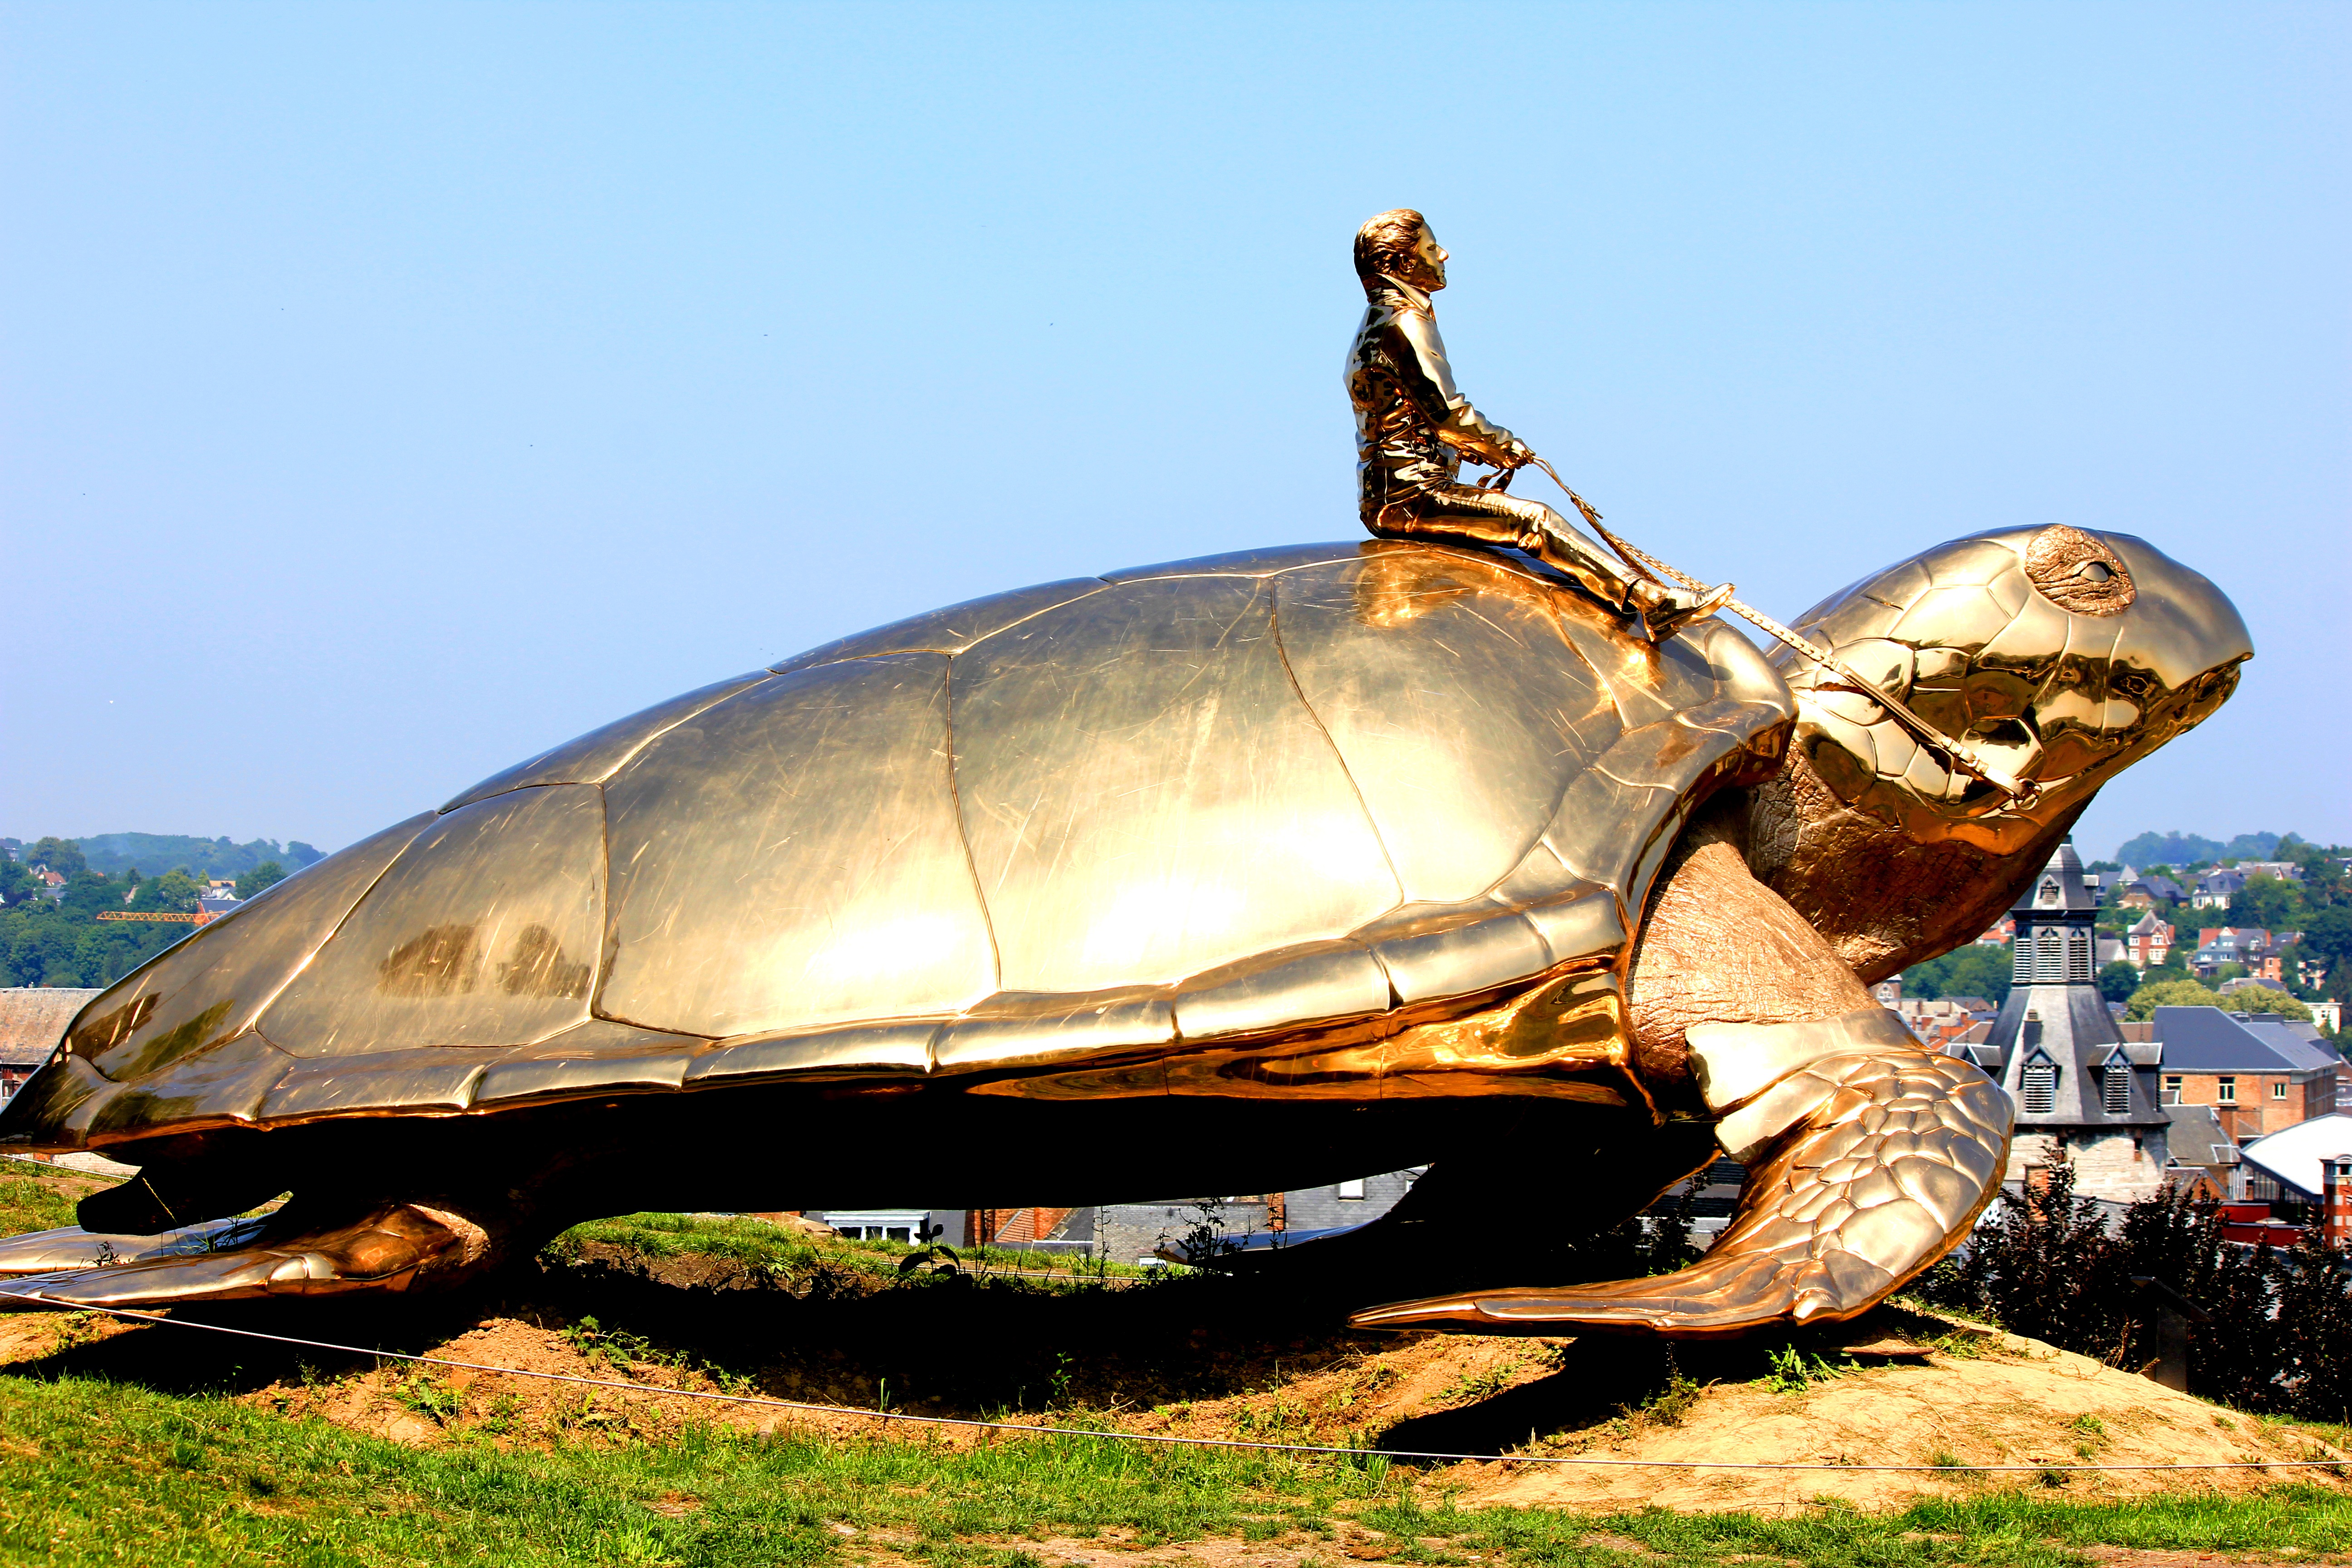
landscape, turtle, sea turtle, reptile, fauna, tortoise, vertebrate, loggerhead, namur, january fabre, emydidae